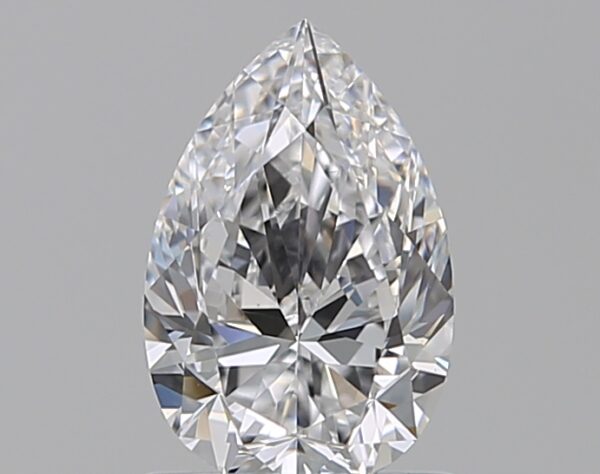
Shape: pear
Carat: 0.9
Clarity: VVS1
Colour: D
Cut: EX
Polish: EX
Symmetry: EX
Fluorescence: N
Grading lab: GIA
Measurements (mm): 8.03 x 5.28 x 3.38